San Sebastiano Martire, Guardia Sanframondi

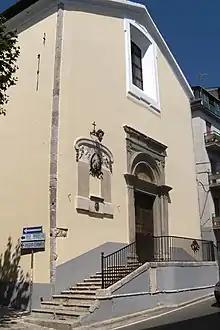
Sansebastiano1.JPG

San Sebastiano Martire is a Roman Catholic church located in Rione Croce of the town of Guardia Sanframondi, province of Benevento, region of Campania, Italy.